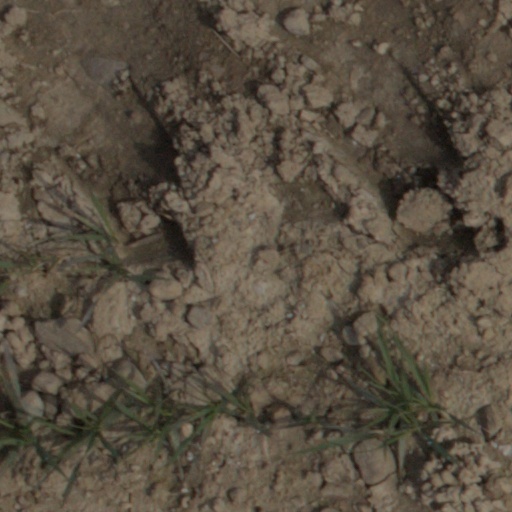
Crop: wheat